Science and technology of the Han dynasty

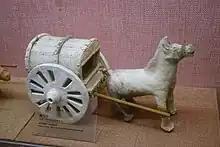
A pottery model of a horse-drawn, roofed chariot from the Eastern Han period

There are Han-era literary references to tall towers found in the capital cities; they often served as watchtowers, astronomical observatories, and religious establishments meant to attract the favor of immortals. The court eunuchs Zhao Zhong and Zhang Rang discouraged the aloof Emperor Ling of Han (r. 168–189 CE) from ascending to the top floors of tall towers (claiming it would cause bad luck), in order to conceal from him the enormous palatial mansions the eunuchs built for themselves in Luoyang. It is not known for certain whether or not miniature ceramic models of residential towers and watchtowers found in Han-dynasty tombs are completely faithful representations of such timber towers, yet they reveal vital clues about lost timber architecture.